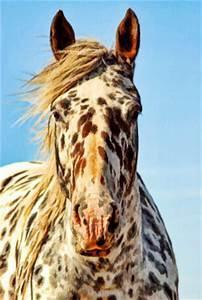
horse